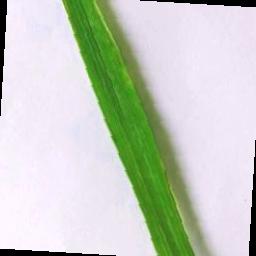
Label: Rice___Brown_Spot